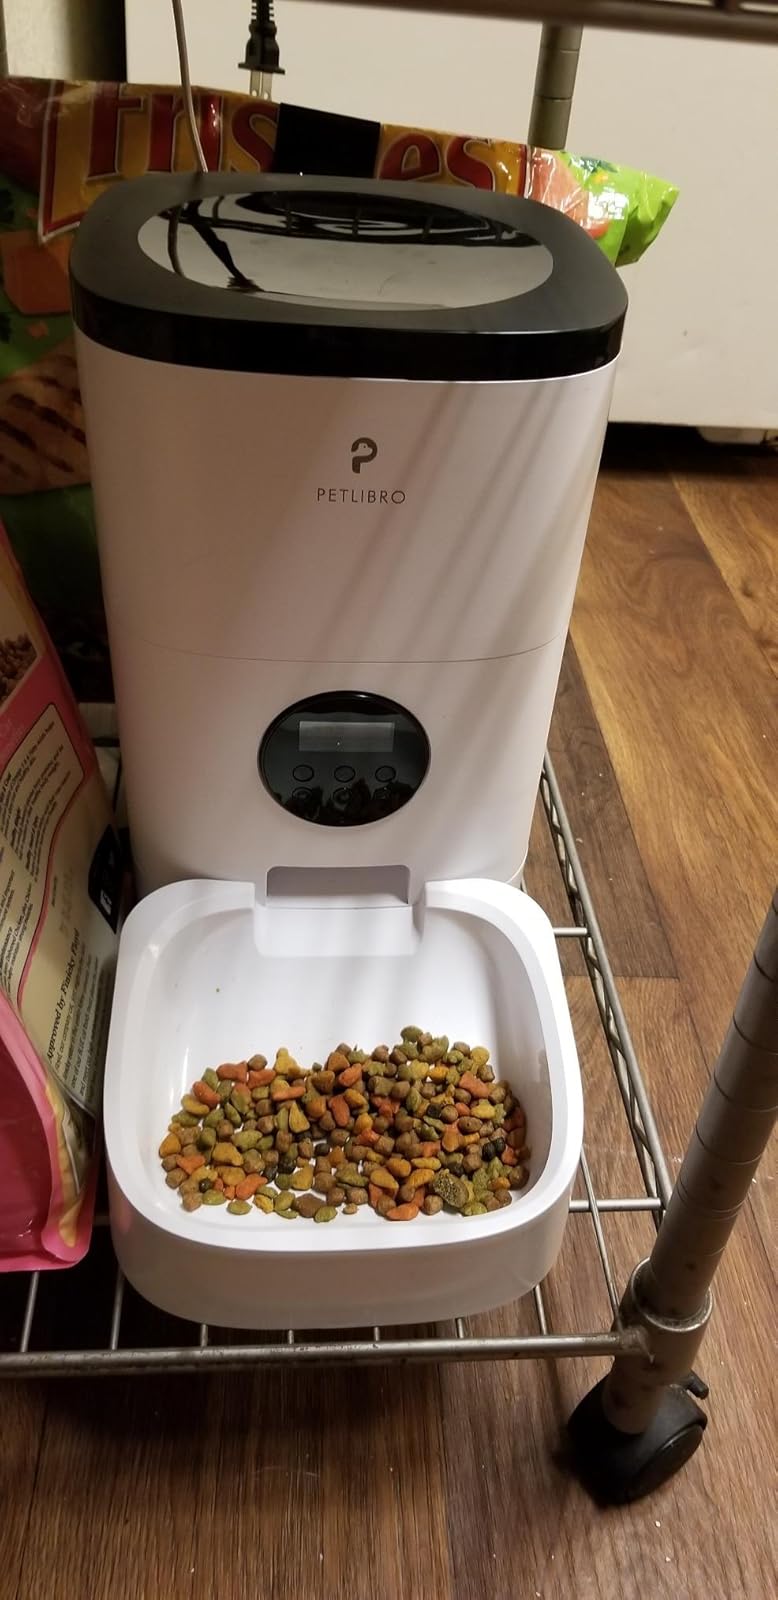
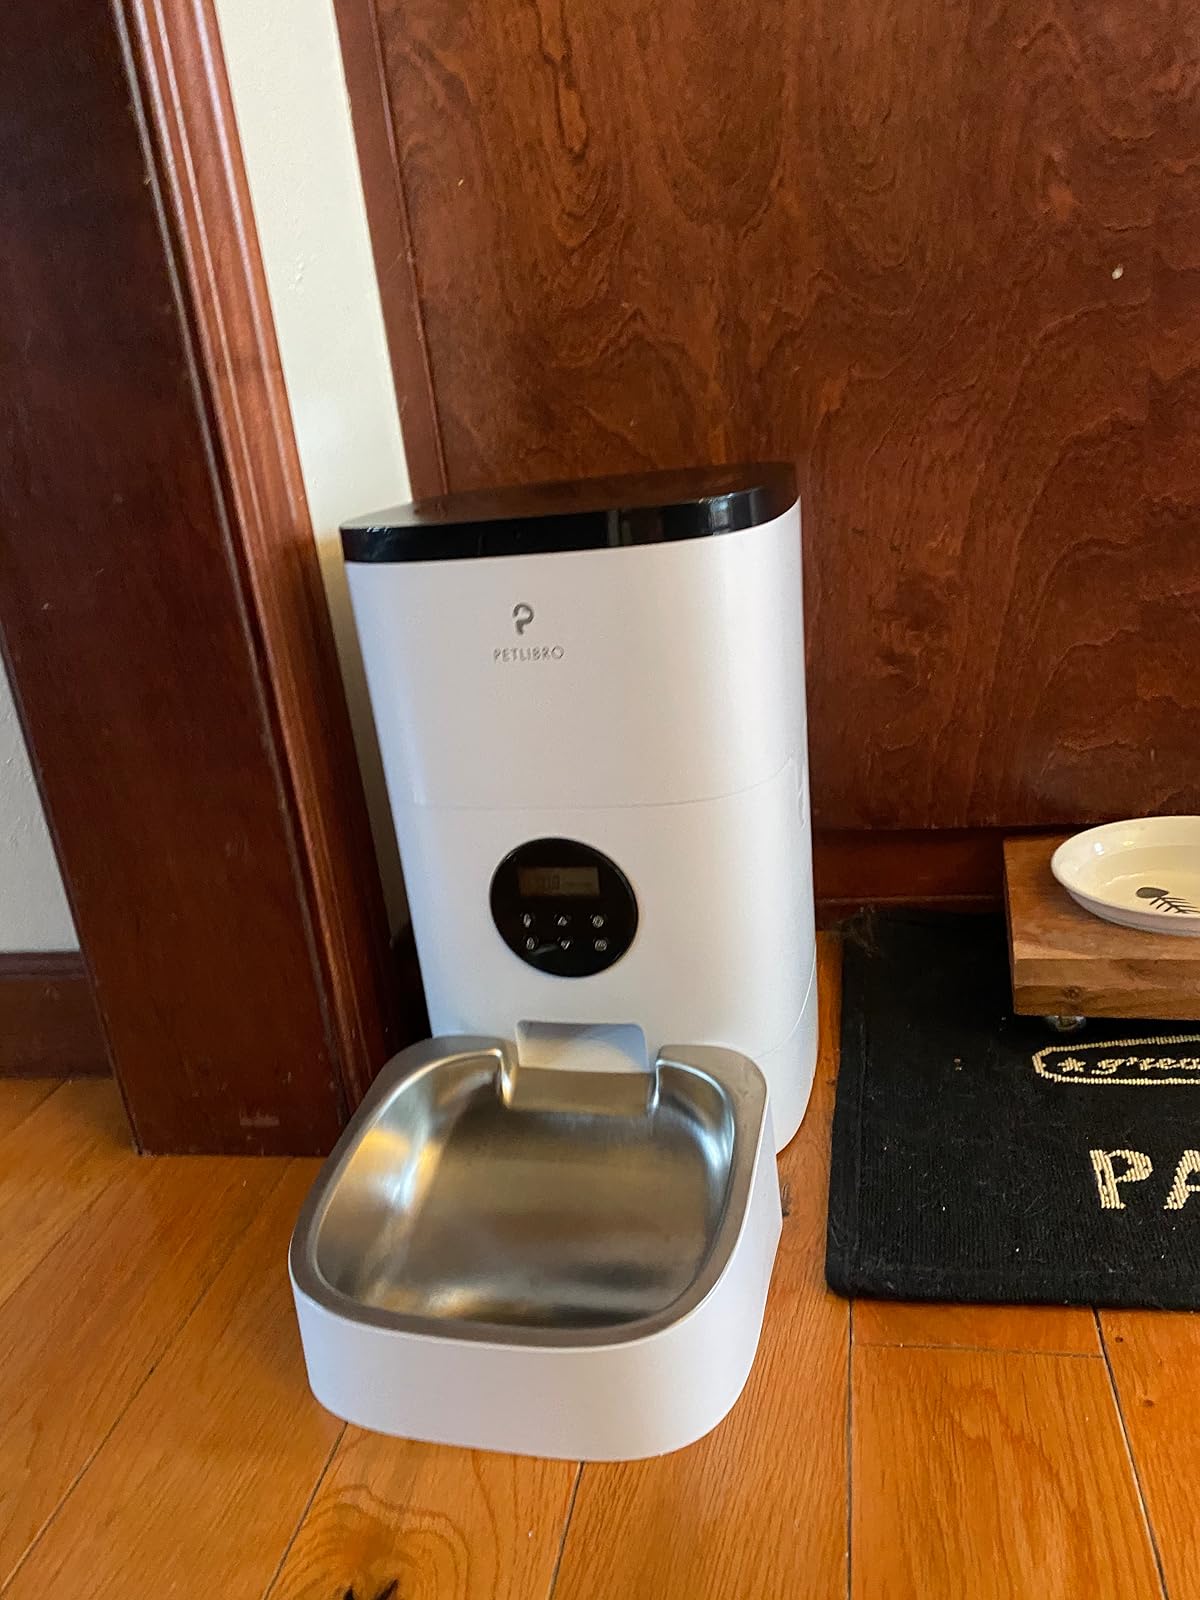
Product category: items_feeder
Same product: yes